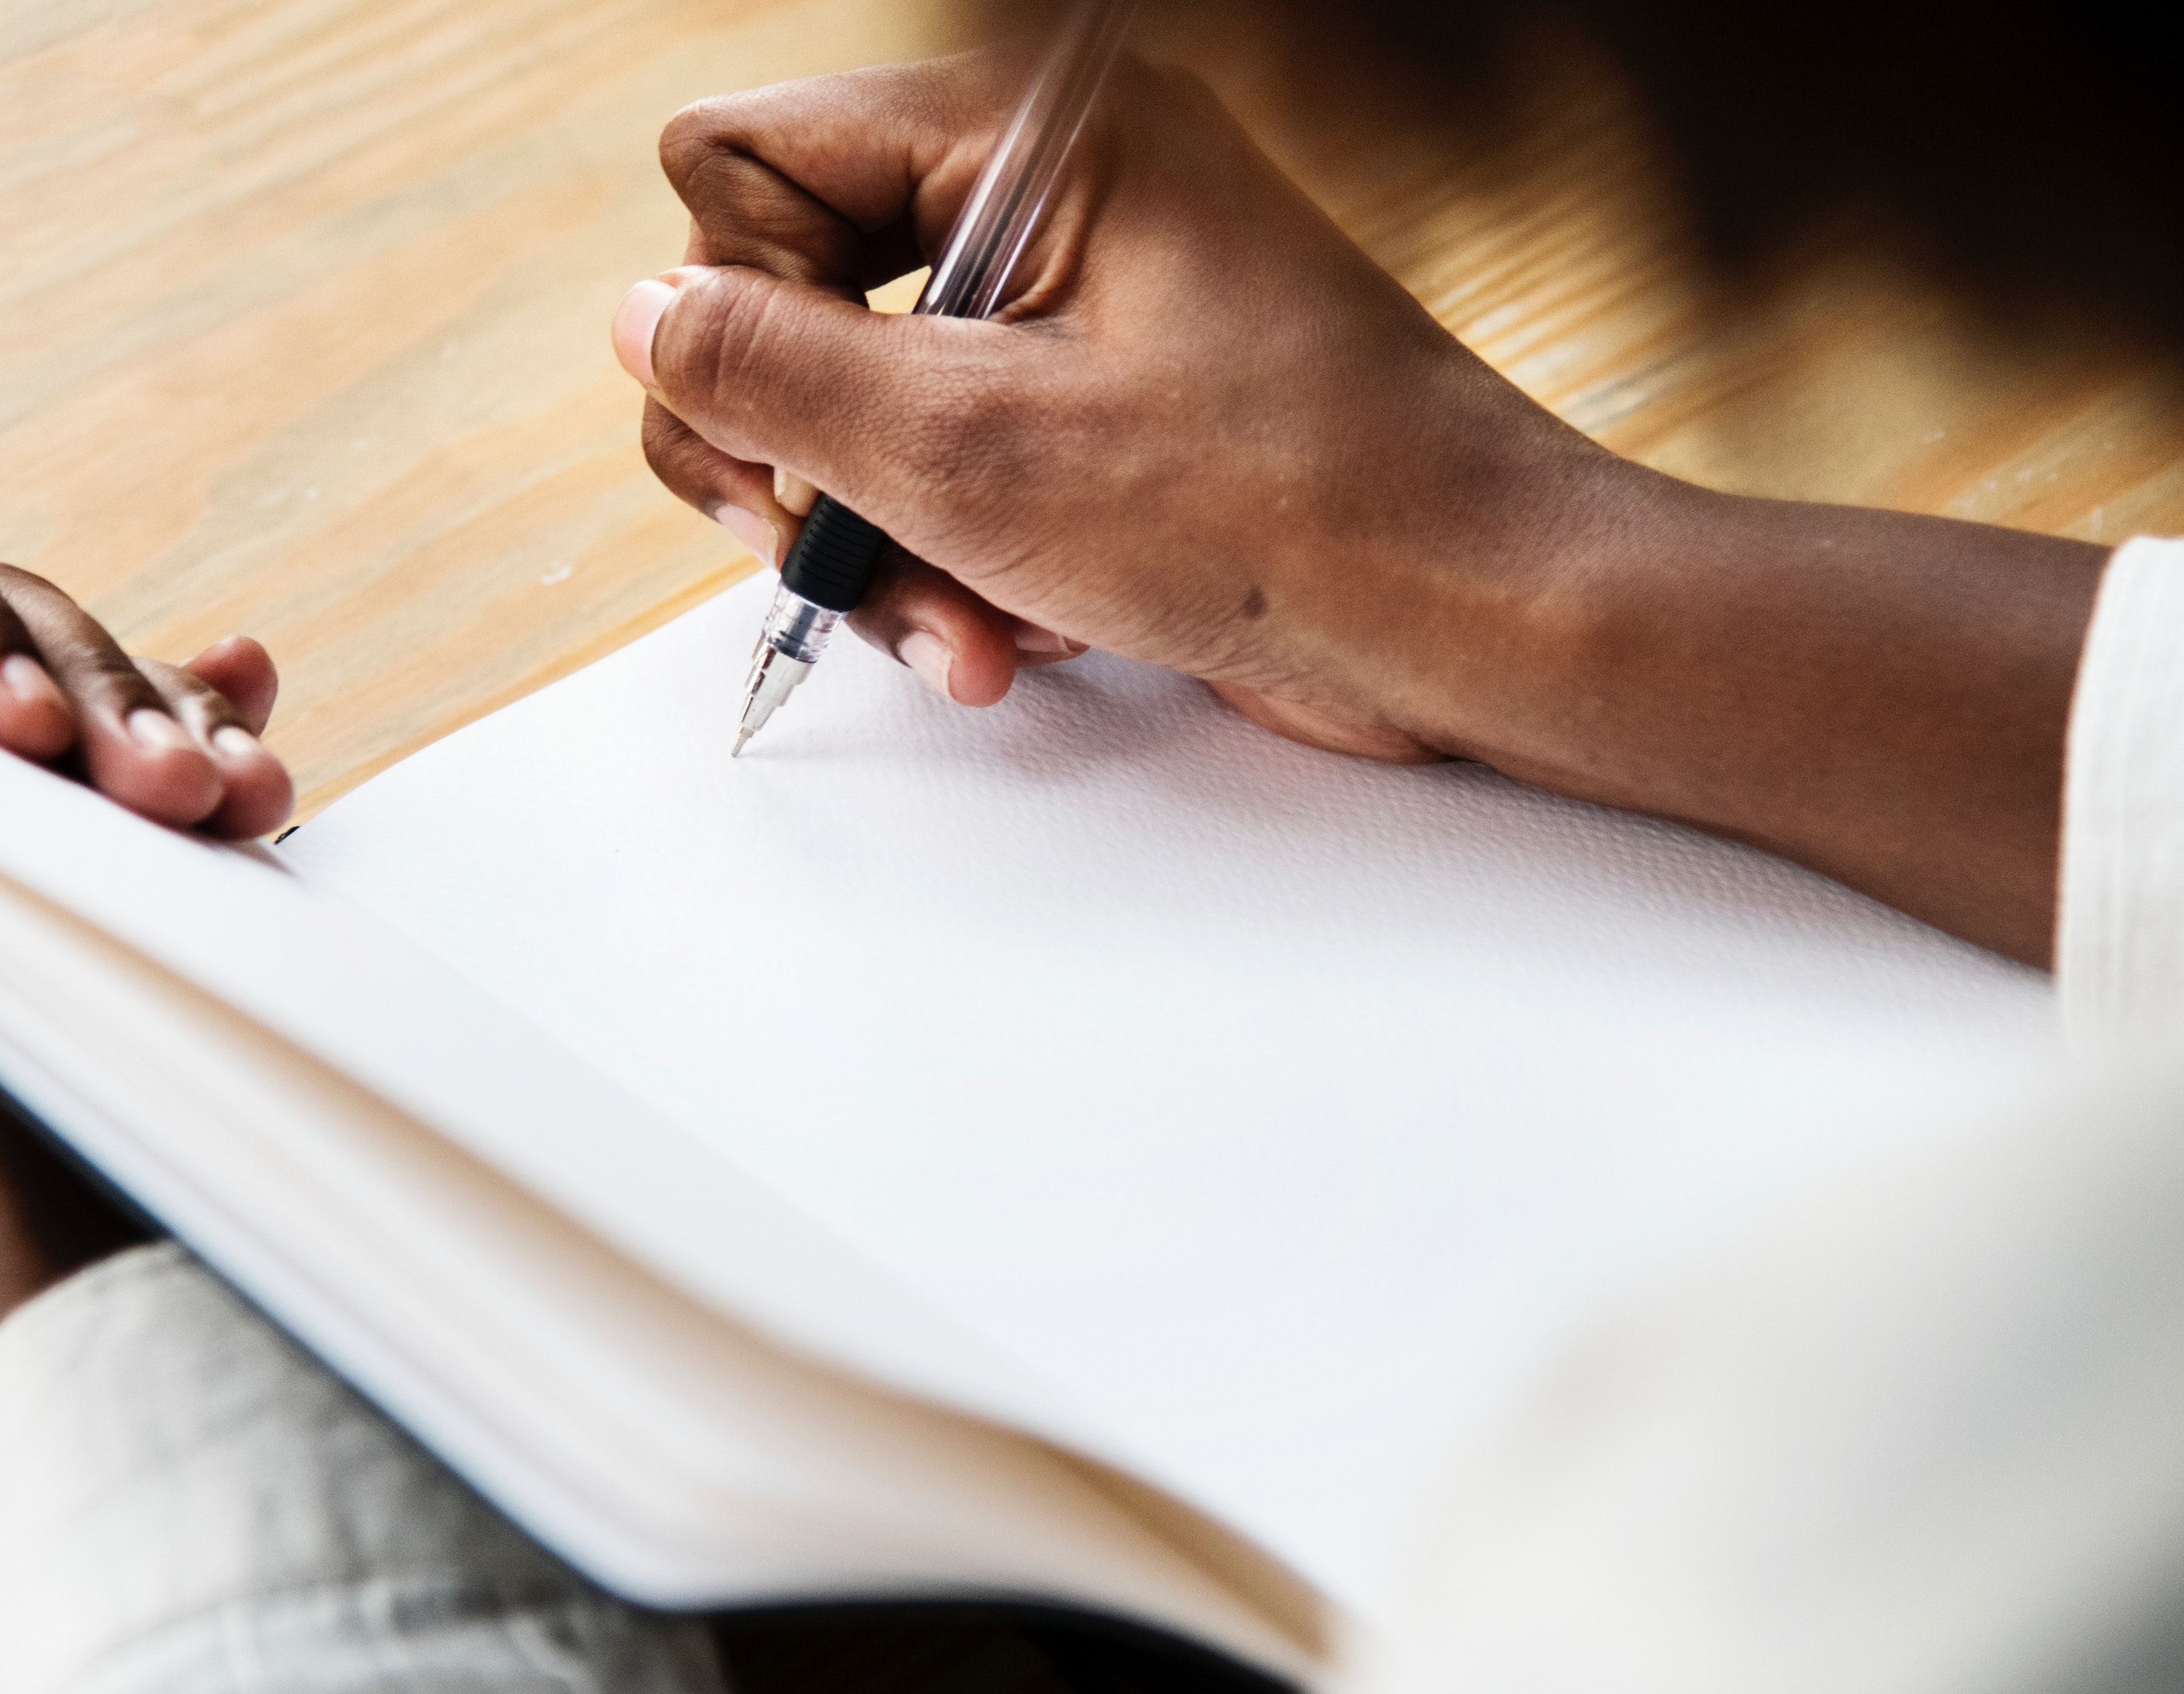
hand, arm, finger, writing instrument accessory, room, writing, table, nail, wrist, gesture, paper